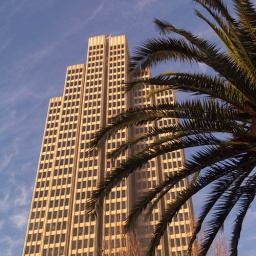
Palm trees and buildings in San Francisco